Volodymyr Sabodan

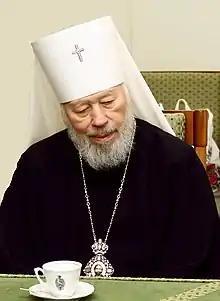
Volodymyr in 2008

Metropolitan Vladimir (Volodymyr; secular name Viktor Markianovich Sabodan, , , 23 November 1935 – 5 July 2014) was the Metropolitan of Kiev and the Exarch of Ukraine in the Patriarchate of Moscow, and, "ex officio", the head of the Ukrainian Orthodox Church (Moscow Patriarchate) (UOC-MP) from 1992 to 2014. He was styled ""His Beatitude, Vladimir, Metropolitan of Kyiv and all Ukraine"". At that time, the Church in Ukraine was the only Eastern Orthodox Church inside Ukraine to have canonical standing (legal recognition) in Eastern Orthodoxy worldwide.